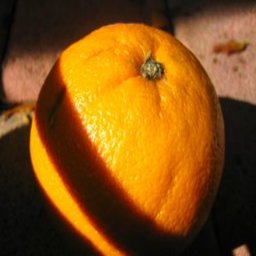
Label: peels